Jessie Franklin Turner

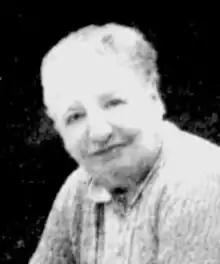
Jessie Franklin Turner in 1954.

Jessie Franklin Turner (10 December 1881 – 1956) was an American fashion designer based in New York in the early 20th century. She was notable for being one of the first American designers to create unique designs, rather than imitating or copying Paris fashions, and was the first American fashion designer to establish a long-term couture business in New York.